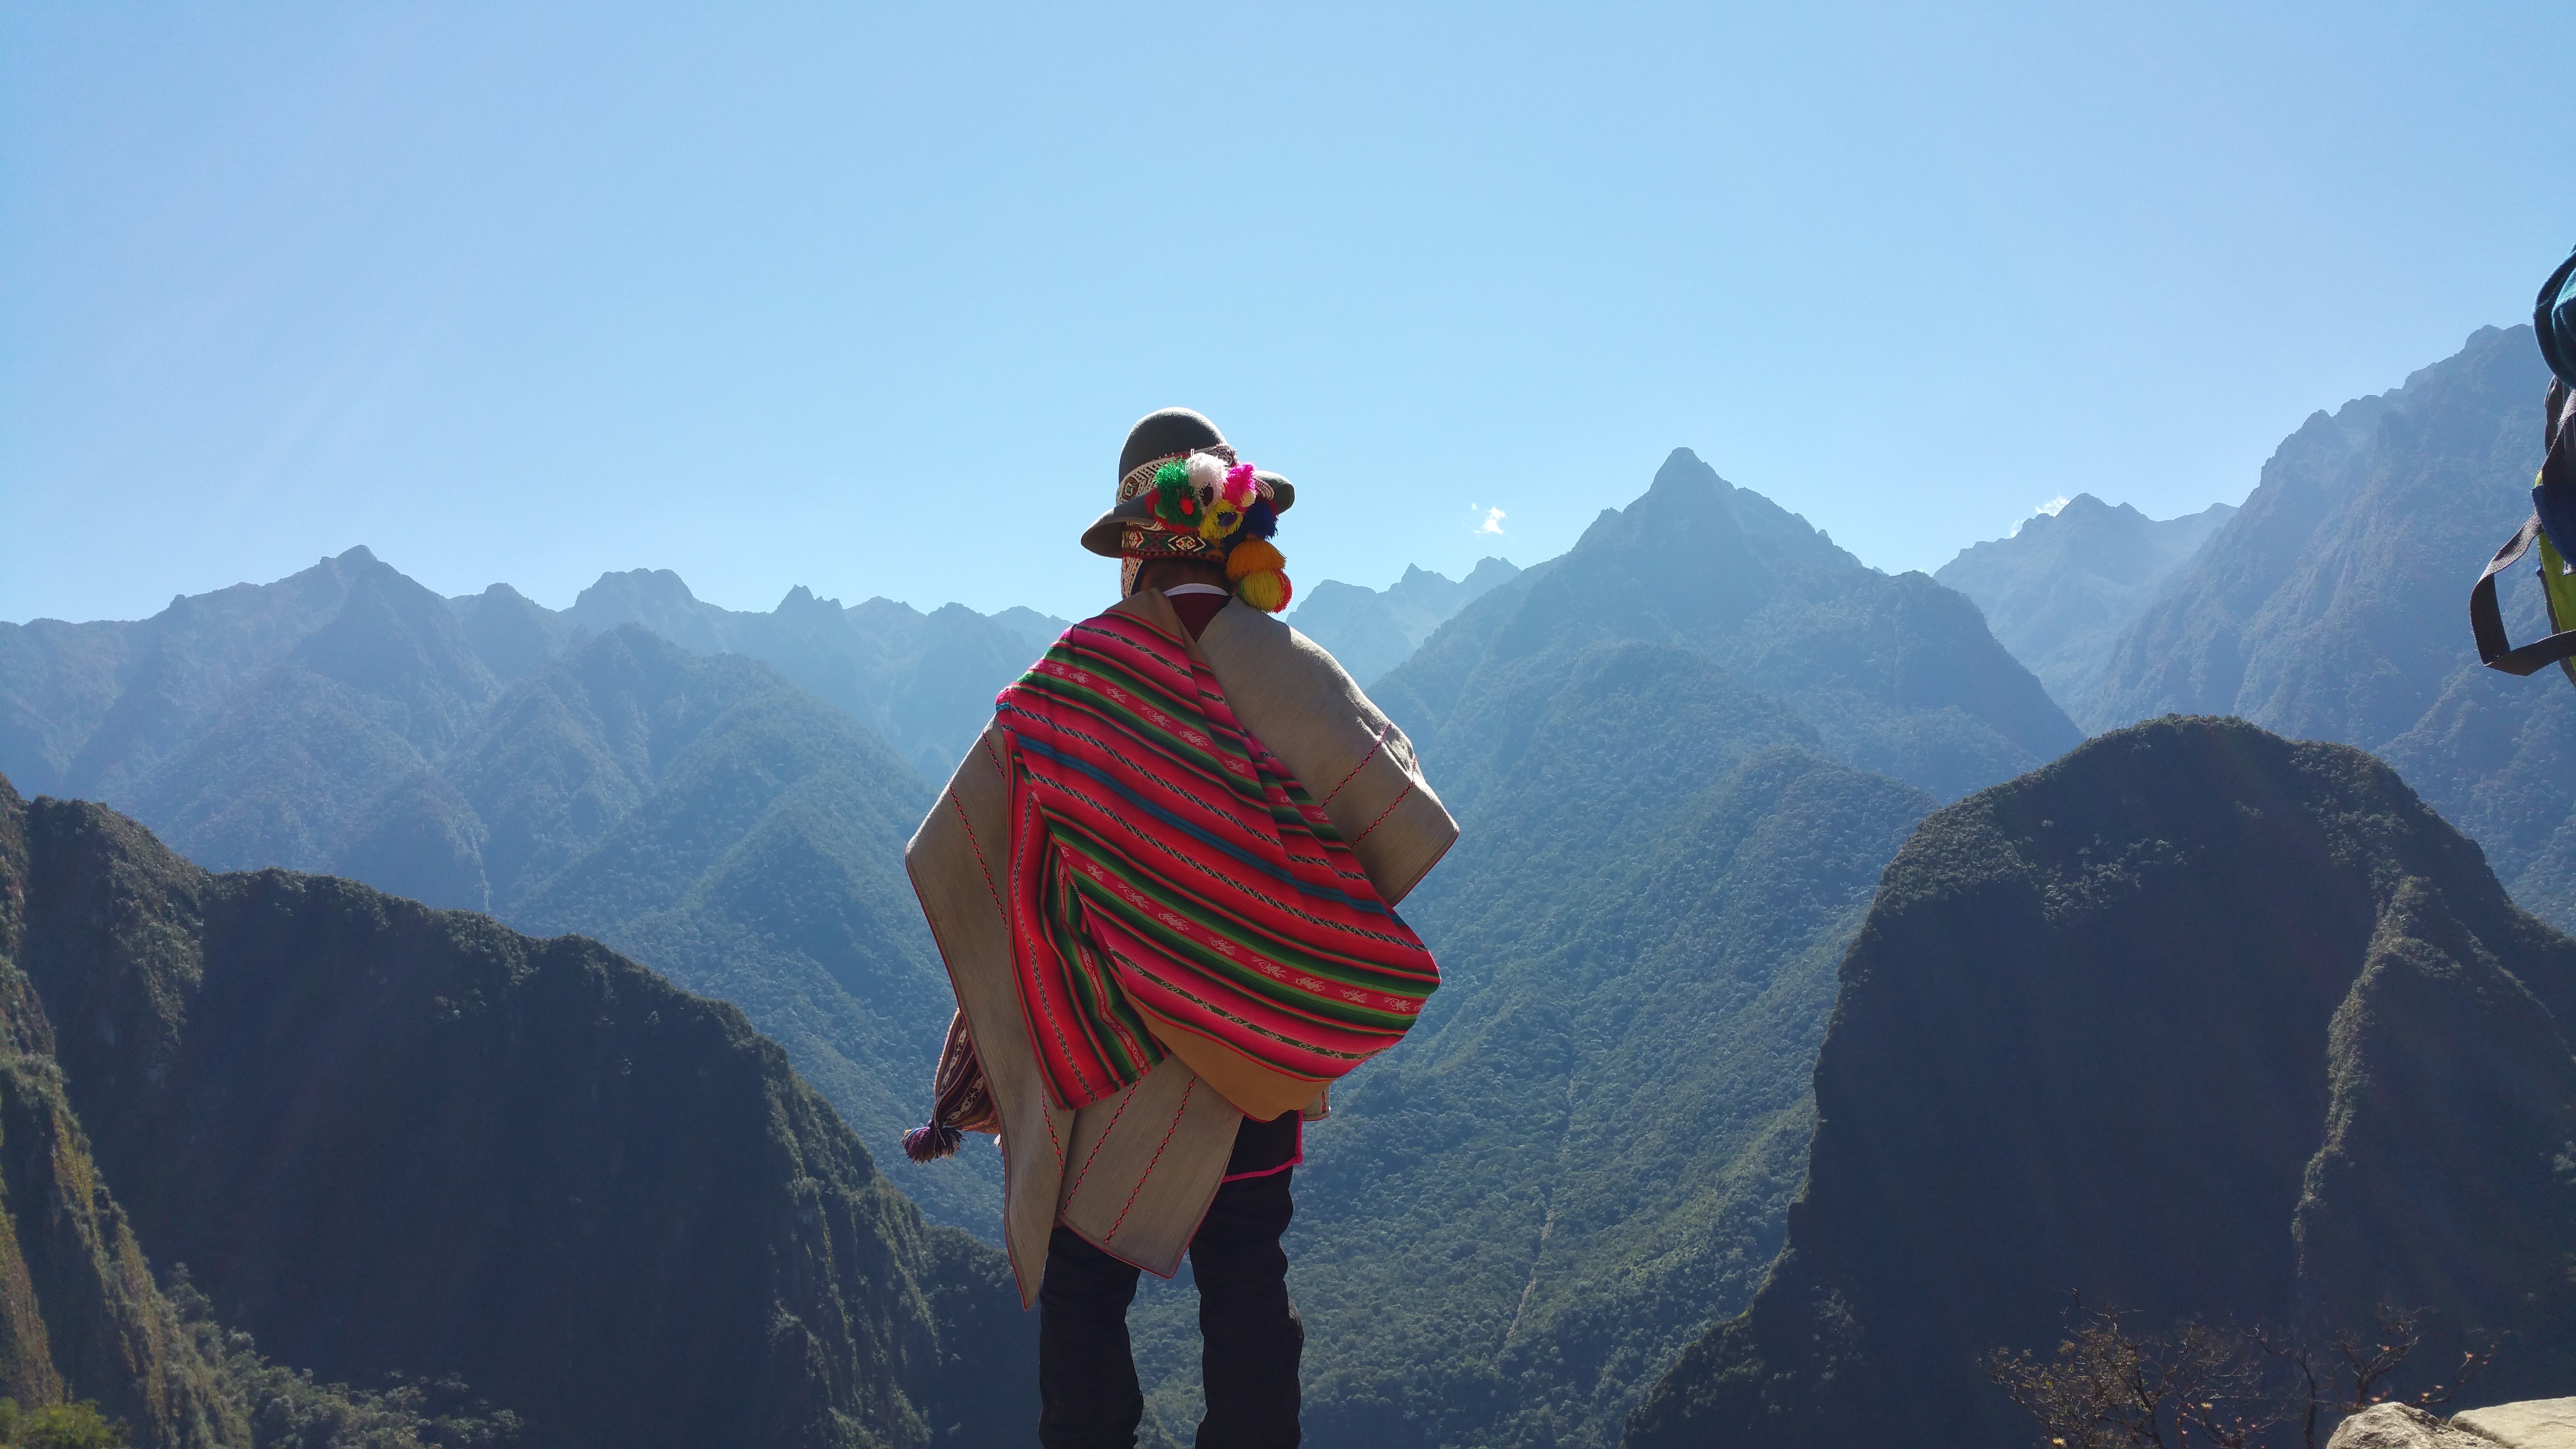
landscape, walking, mountain, hiking, adventure, mountain range, recreation, climbing, extreme sport, ridge, summit, peru, mountaineering, sports, alps, backpacking, peruvian, landform, shaman, outdoor recreation, mountainous landforms, mountain guide, paco